Joseph Bringas

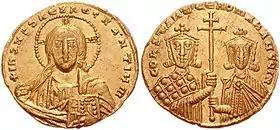
Gold "solidus" of Emperor Constantine VII (r. 945–959) with his son and heir, Romanos II.

Historian Leo the Deacon reported that Bringas hailed from Paphlagonia. He gradually rose in imperial service to the rank of "patrikios" and the court post of "praipositos". Emperor Constantine VII appointed him first as "sakellarios" and then as "Droungarios" of the Imperial Fleet, the position he held at the time of the emperor's death.